Cummings Island

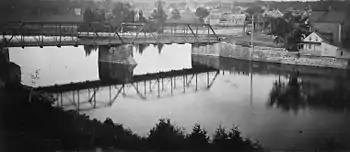
Cummings Bridge and Island in 1896.jp

In 1922, the city of Ottawa bought the island from Cummings' sons for $30,000, and all the buildings were demolished. Since 1923, the island has been uninhabited. A stone abutment is the only structure that remains on the island, it was built to protect the island from erosion in the spring, when the river thaws and sends ice crashing into it.